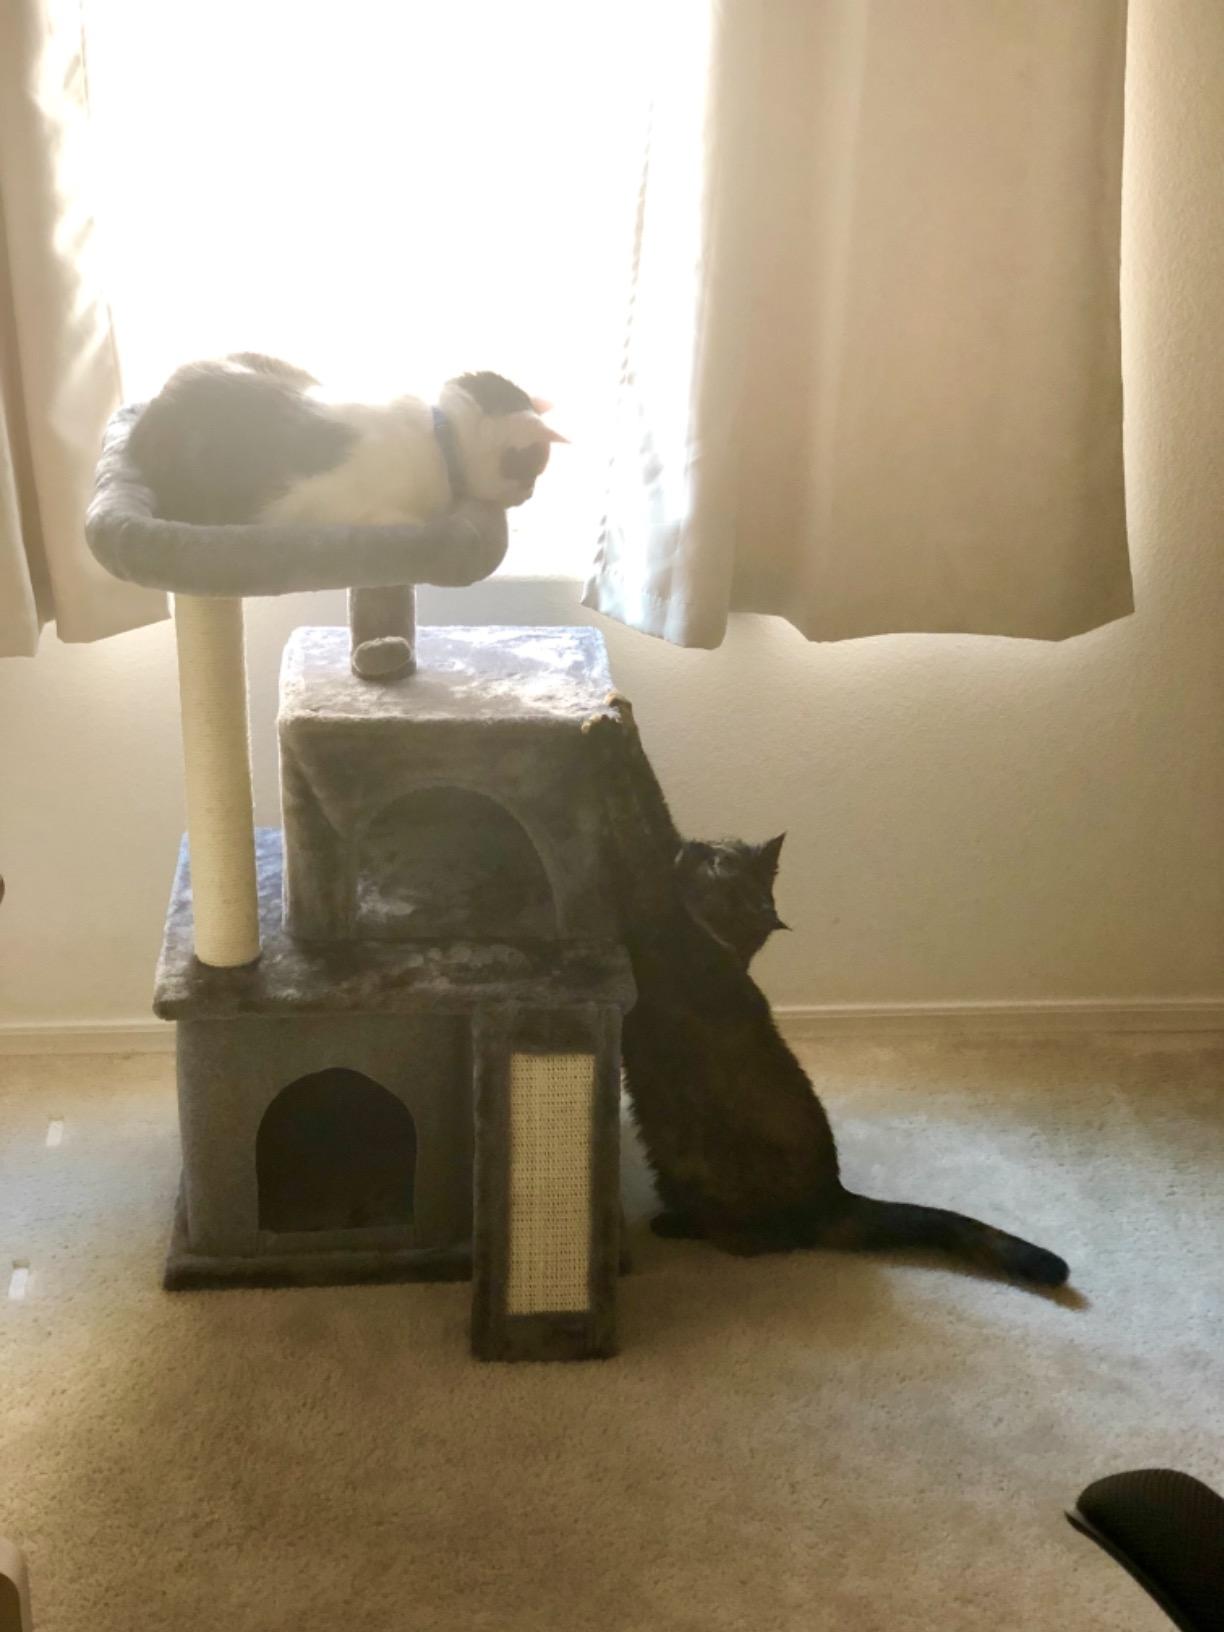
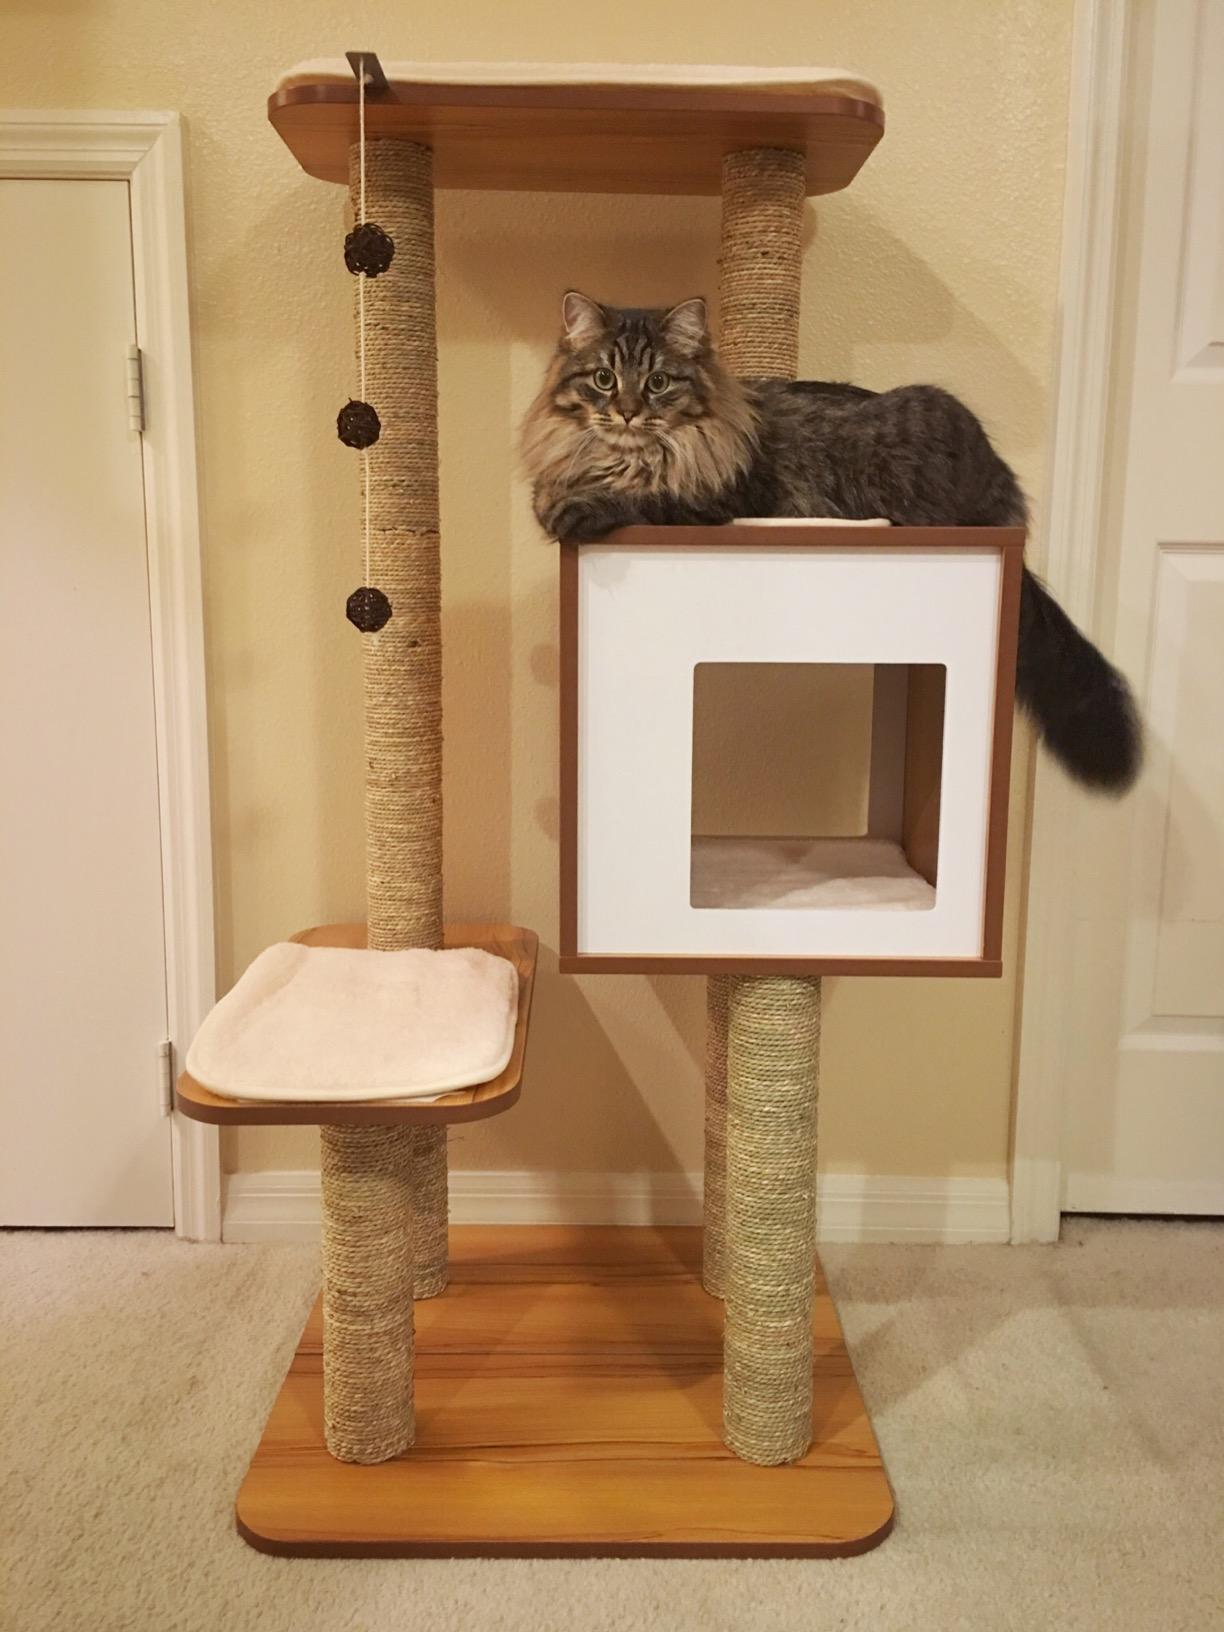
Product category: items_cat tree
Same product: no